Eluru

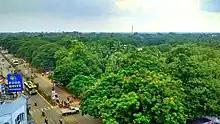
A view of Police Quarters

Kolleru Lake is the largest freshwater lake situated between the major river deltas of the Godavari and Krishna along India's east coast. This shallow wetland has a depth ranging between 0.5 and 2.0 meters in summer and spans approximately 245 square kilometers. Designated as a wetland of international significance under the Ramsar Convention, Kolleru serves as a flood-balancing reservoir and a crucial habitat for various resident and migratory bird species over an area of about 910 square kilometers. While the exact origin of Kolleru Lake is unclear, previous studies based on sandy beach ridges and fossil shell datings suggest it may have formed as a coastal lagoon during the Mid-Holocene period.